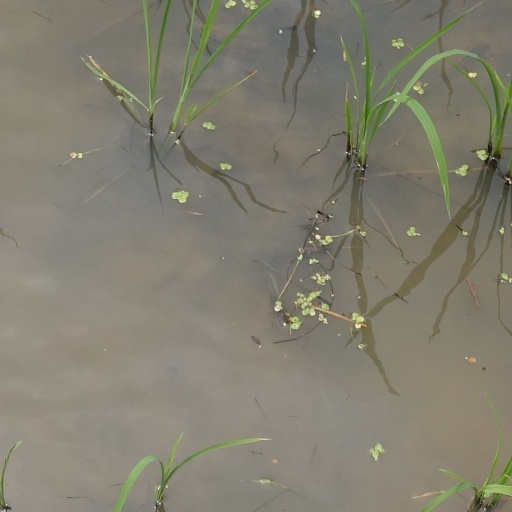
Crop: rice